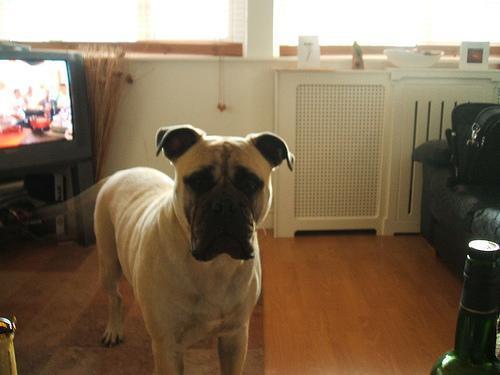
bull_mastiff